Mangaluru Dasara

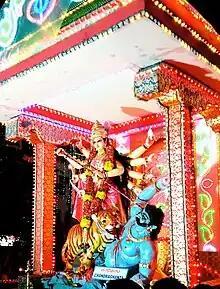
Idol of Chandraghanta, one of the nine forms of goddess Parvati on tableaux during the procession.

During Navaratri various idols along with Sharada Devi will be installed by the priests at Swarna Kalamantapa amidst the chanting of hymns and performance of Vedic rituals. In these nine days of celebrations, the decorated idols of Sharada Devi along with Mahaganapati and Navadurgas will be worshipped.